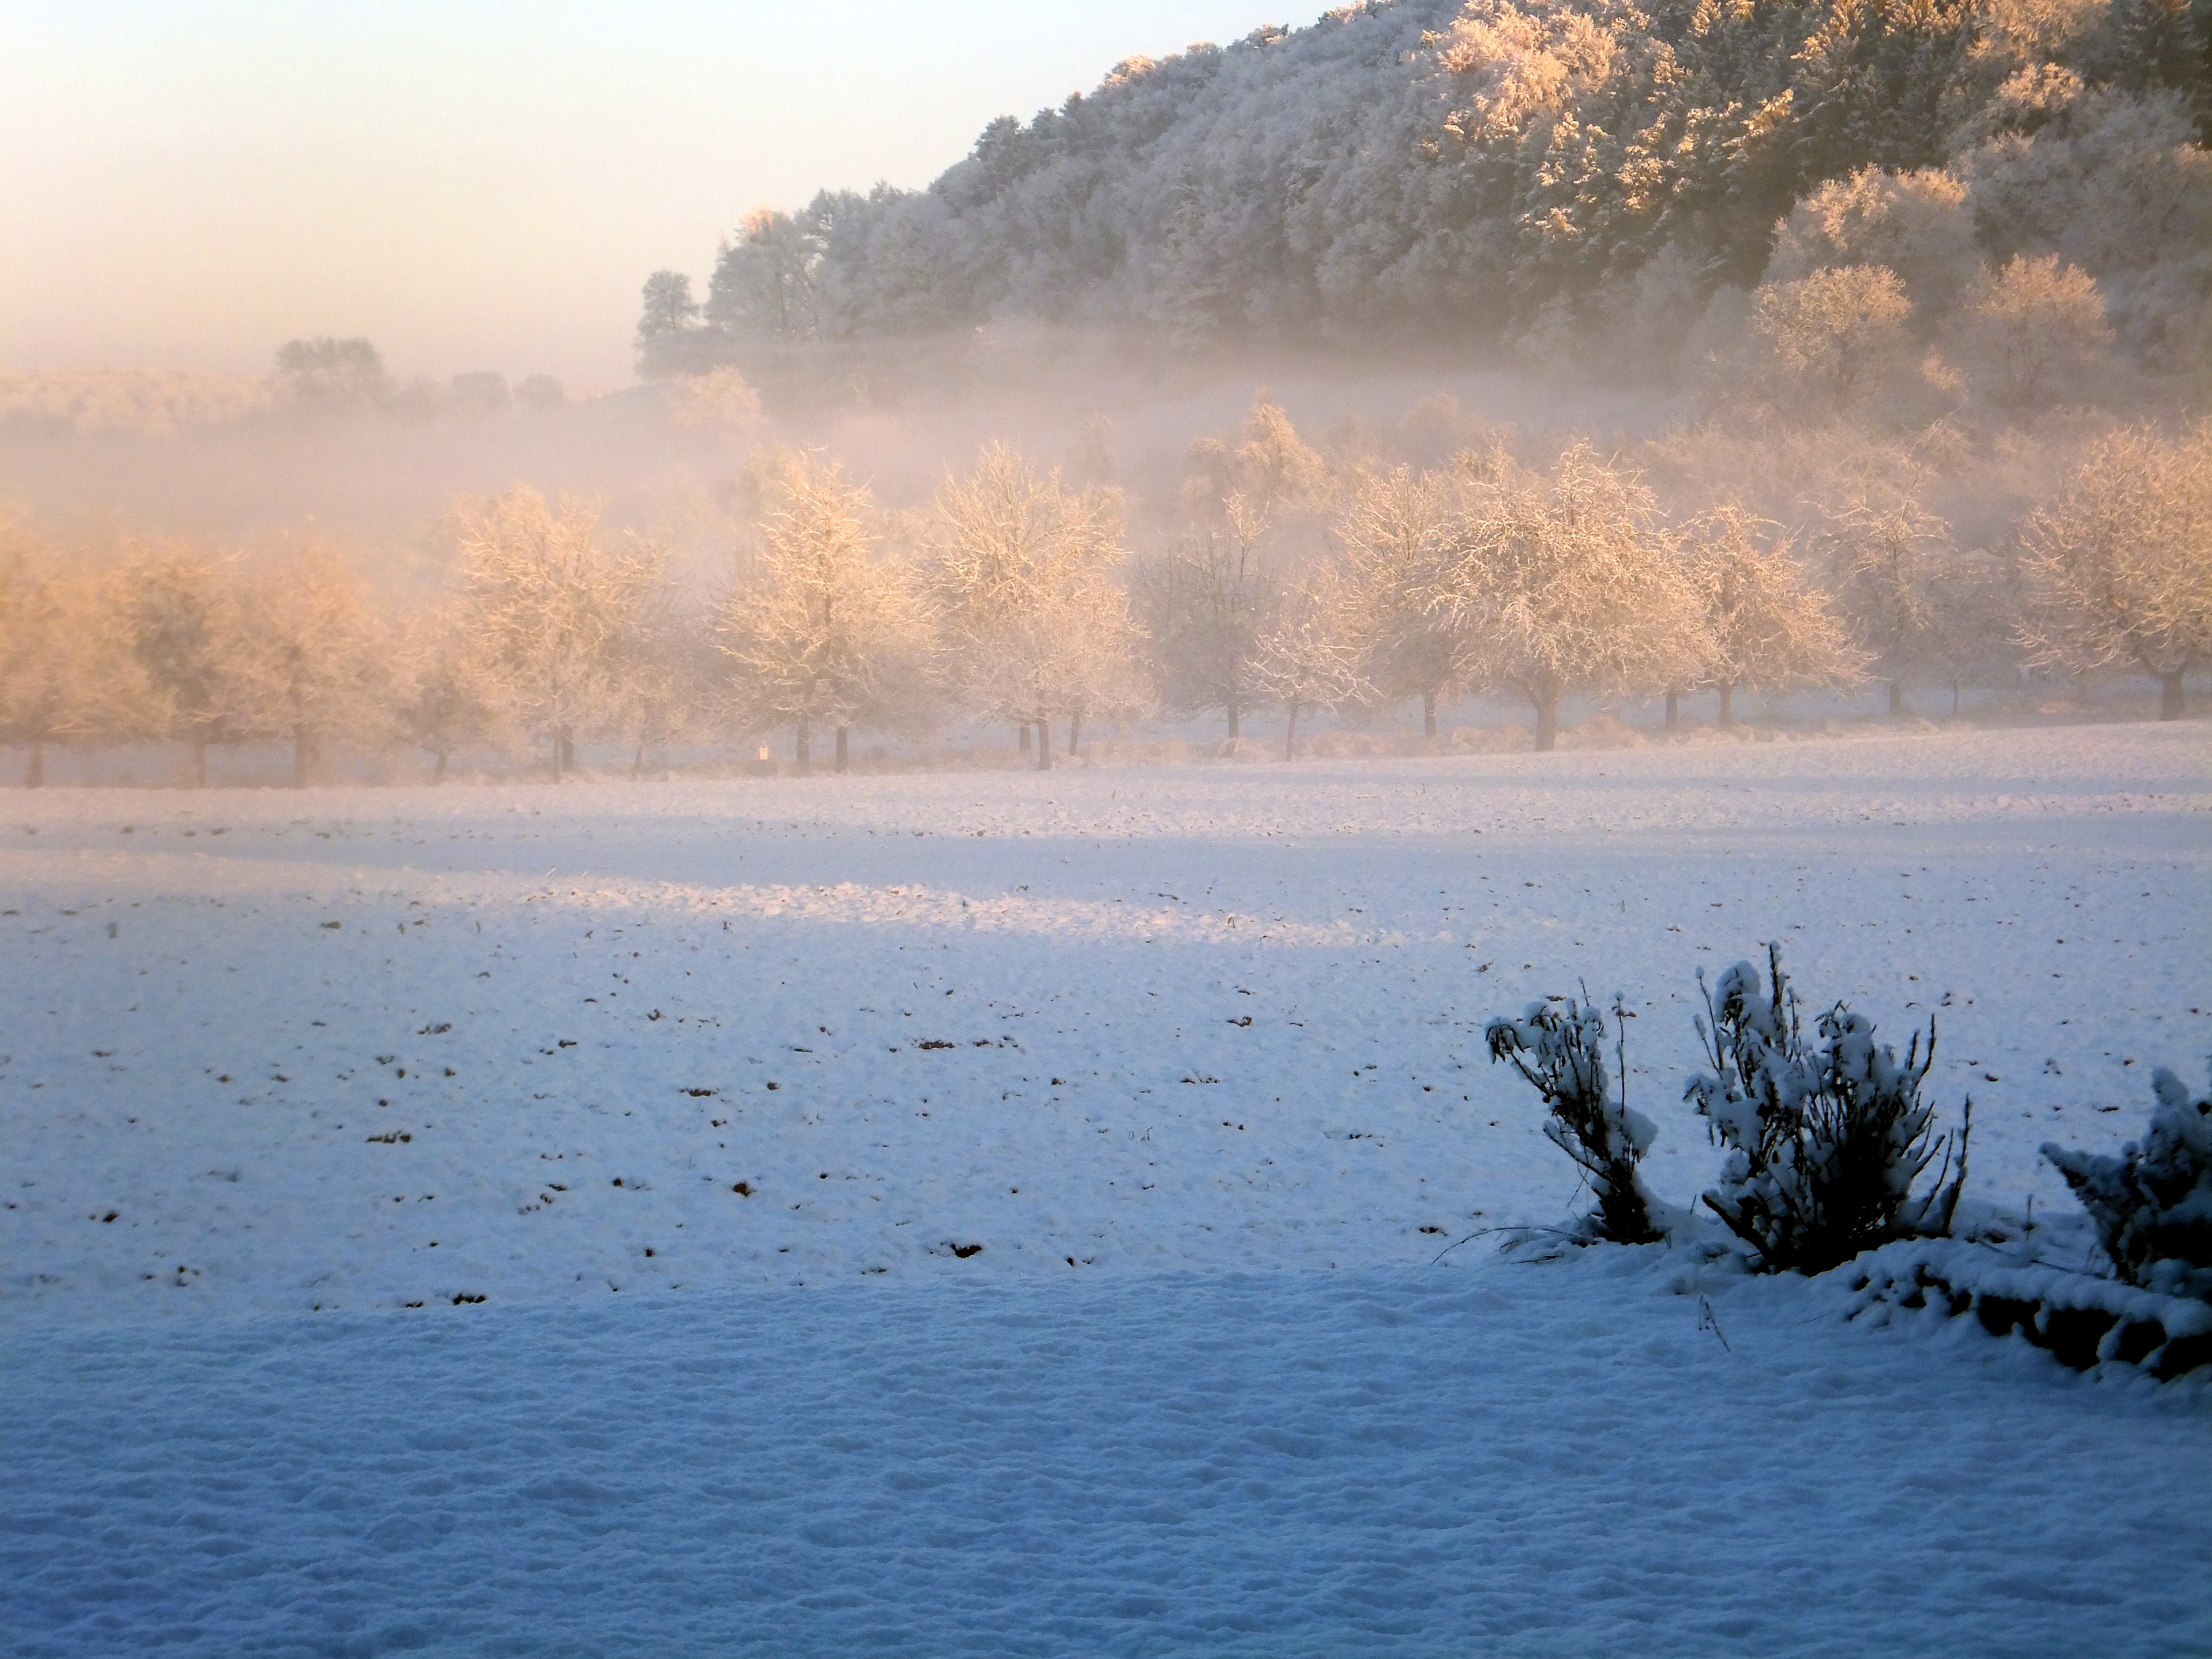
landscape, tree, water, nature, snow, cold, winter, sky, sun, fog, sunrise, mist, sunlight, morning, lake, frost, dawn, river, dusk, ice, evening, reflection, weather, season, trees, skies, icy, wetland, hegau, morgenstimmung, freezing, lake constance, atmospheric phenomenon